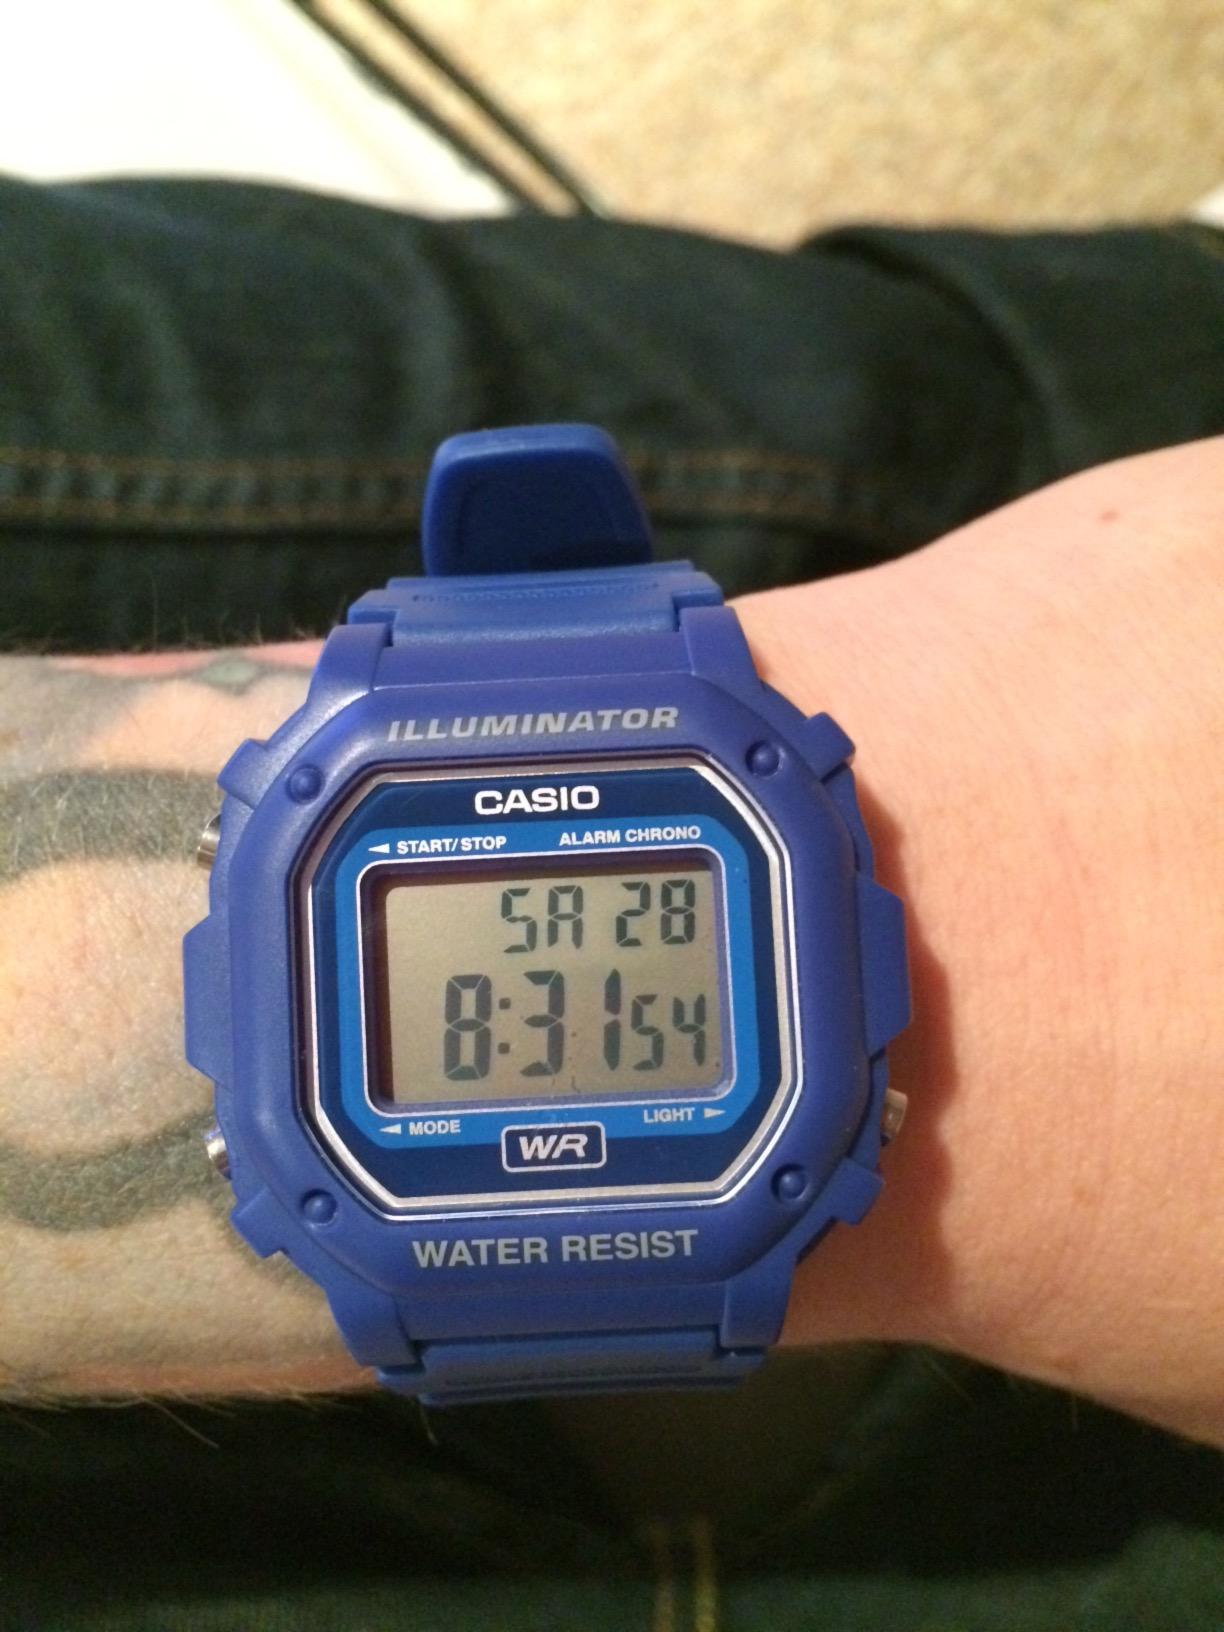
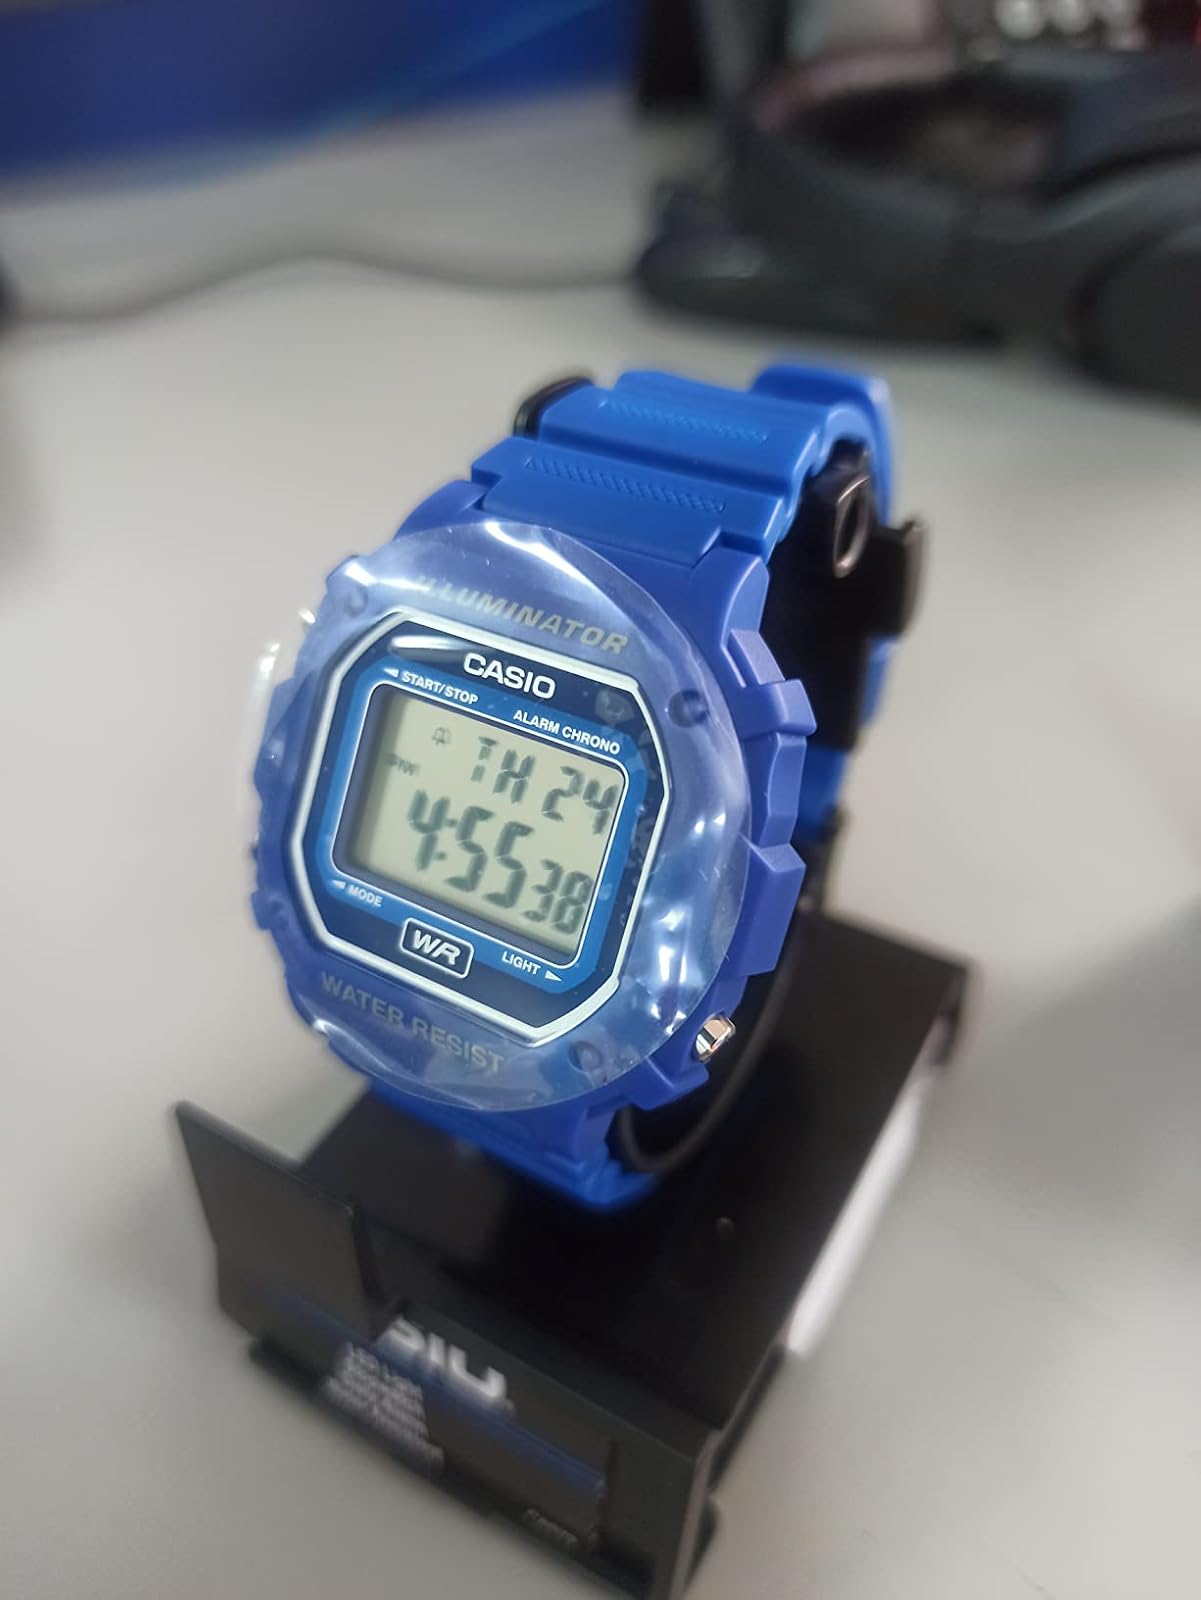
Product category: accessories_watch
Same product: yes